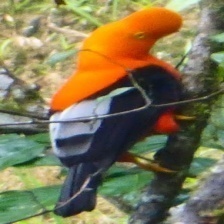
Species: COCK OF THE  ROCK
Scientific name: RUPICOLA